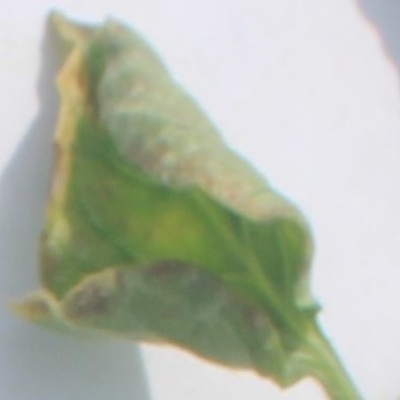
Crop: Tomato
Condition: leaf curl